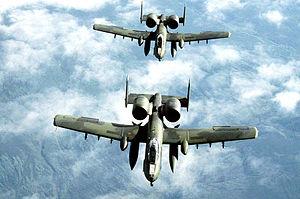
La suprématie concerne l'état de supériorité sur le plan militaire qu'une technique guerrière, et donc la puissance la détenant, peut avoir sur les autres.